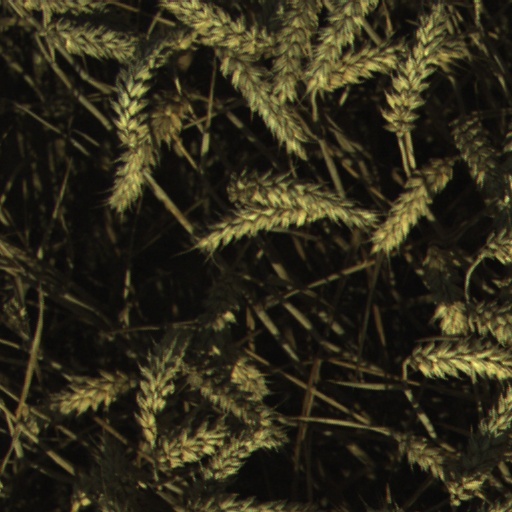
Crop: wheat